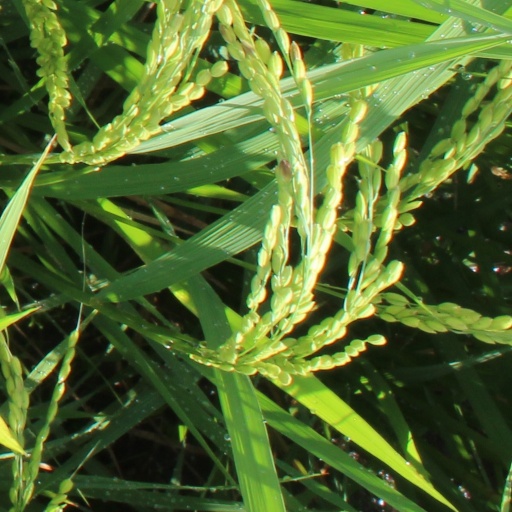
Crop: rice